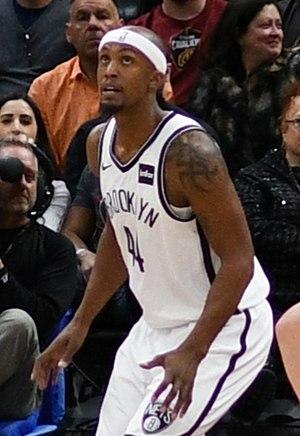
Dante Cunningham est un basketteur américain évoluant en NBA aux postes d'ailier et d'ailier fort dans le club des Spurs de San Antonio.